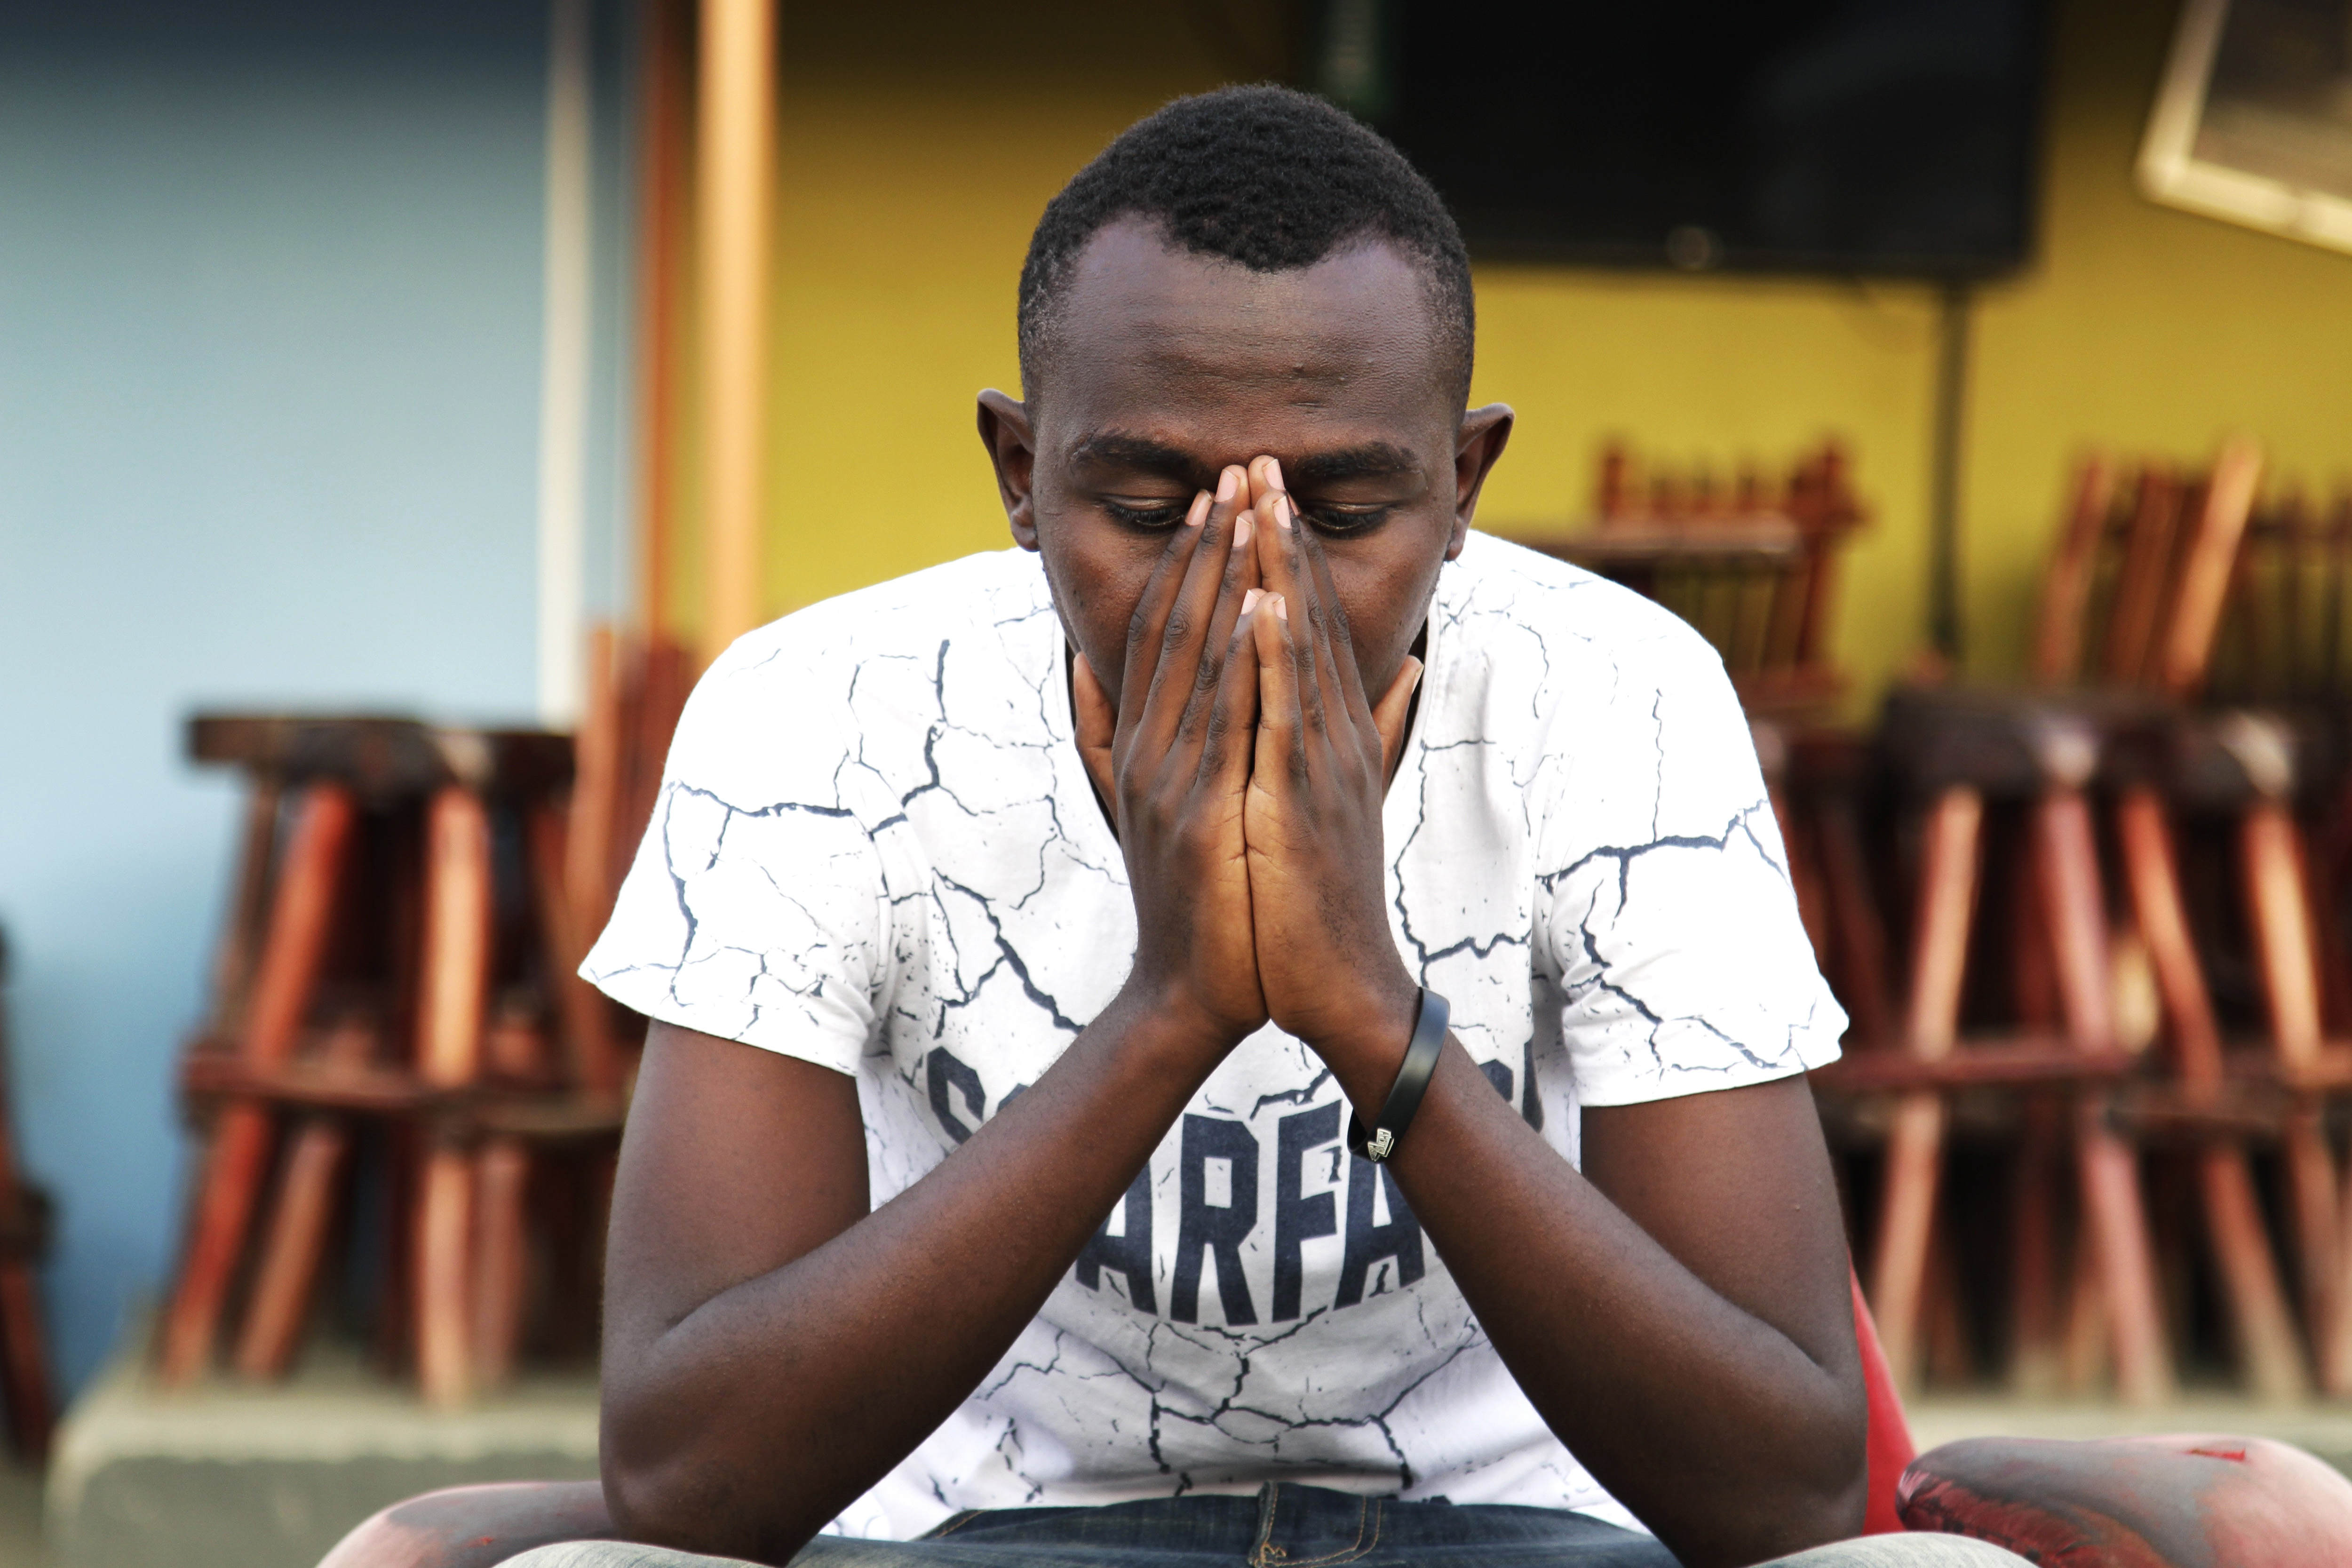
chin, human, sitting, mouth, adaptation, temple, facial hair, beard